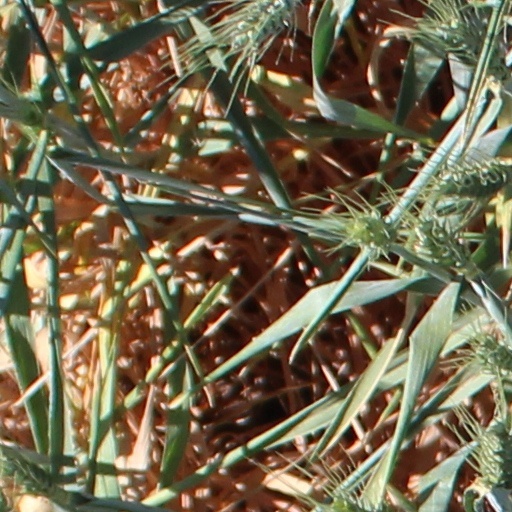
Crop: wheat